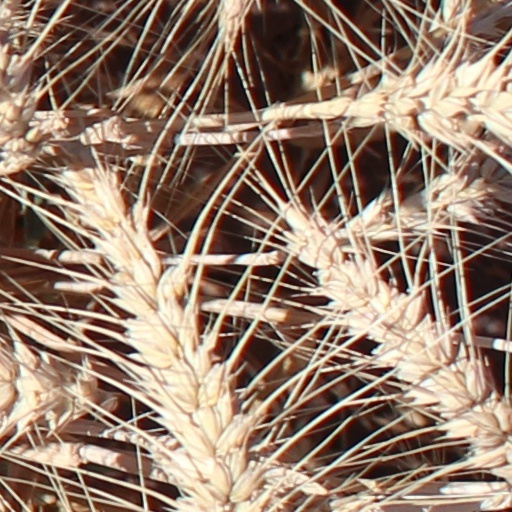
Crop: wheat